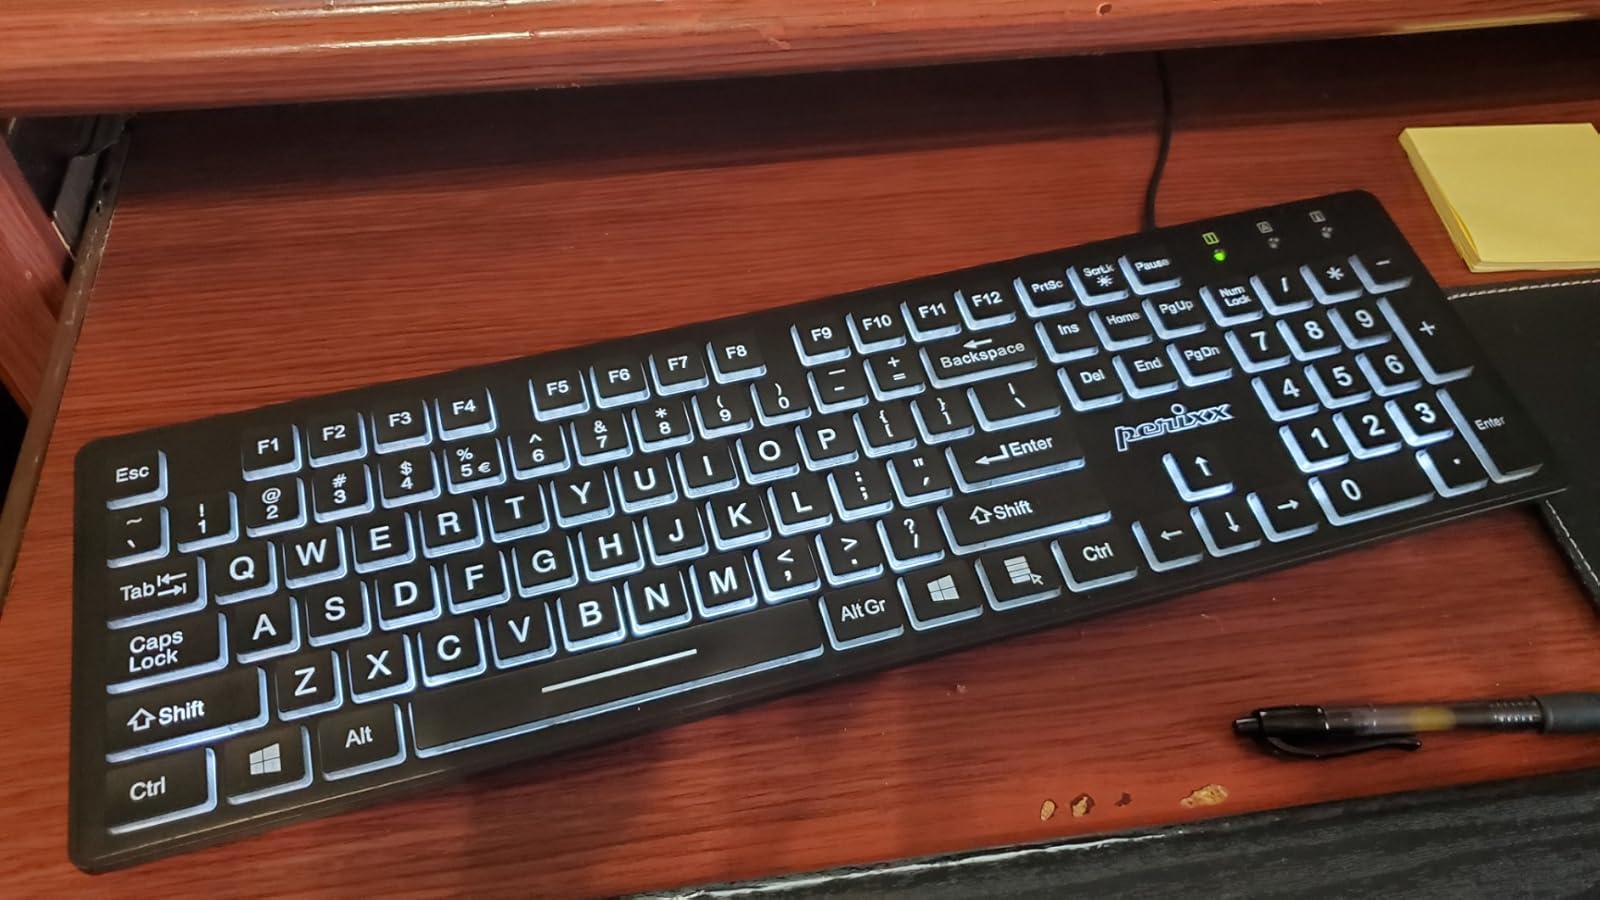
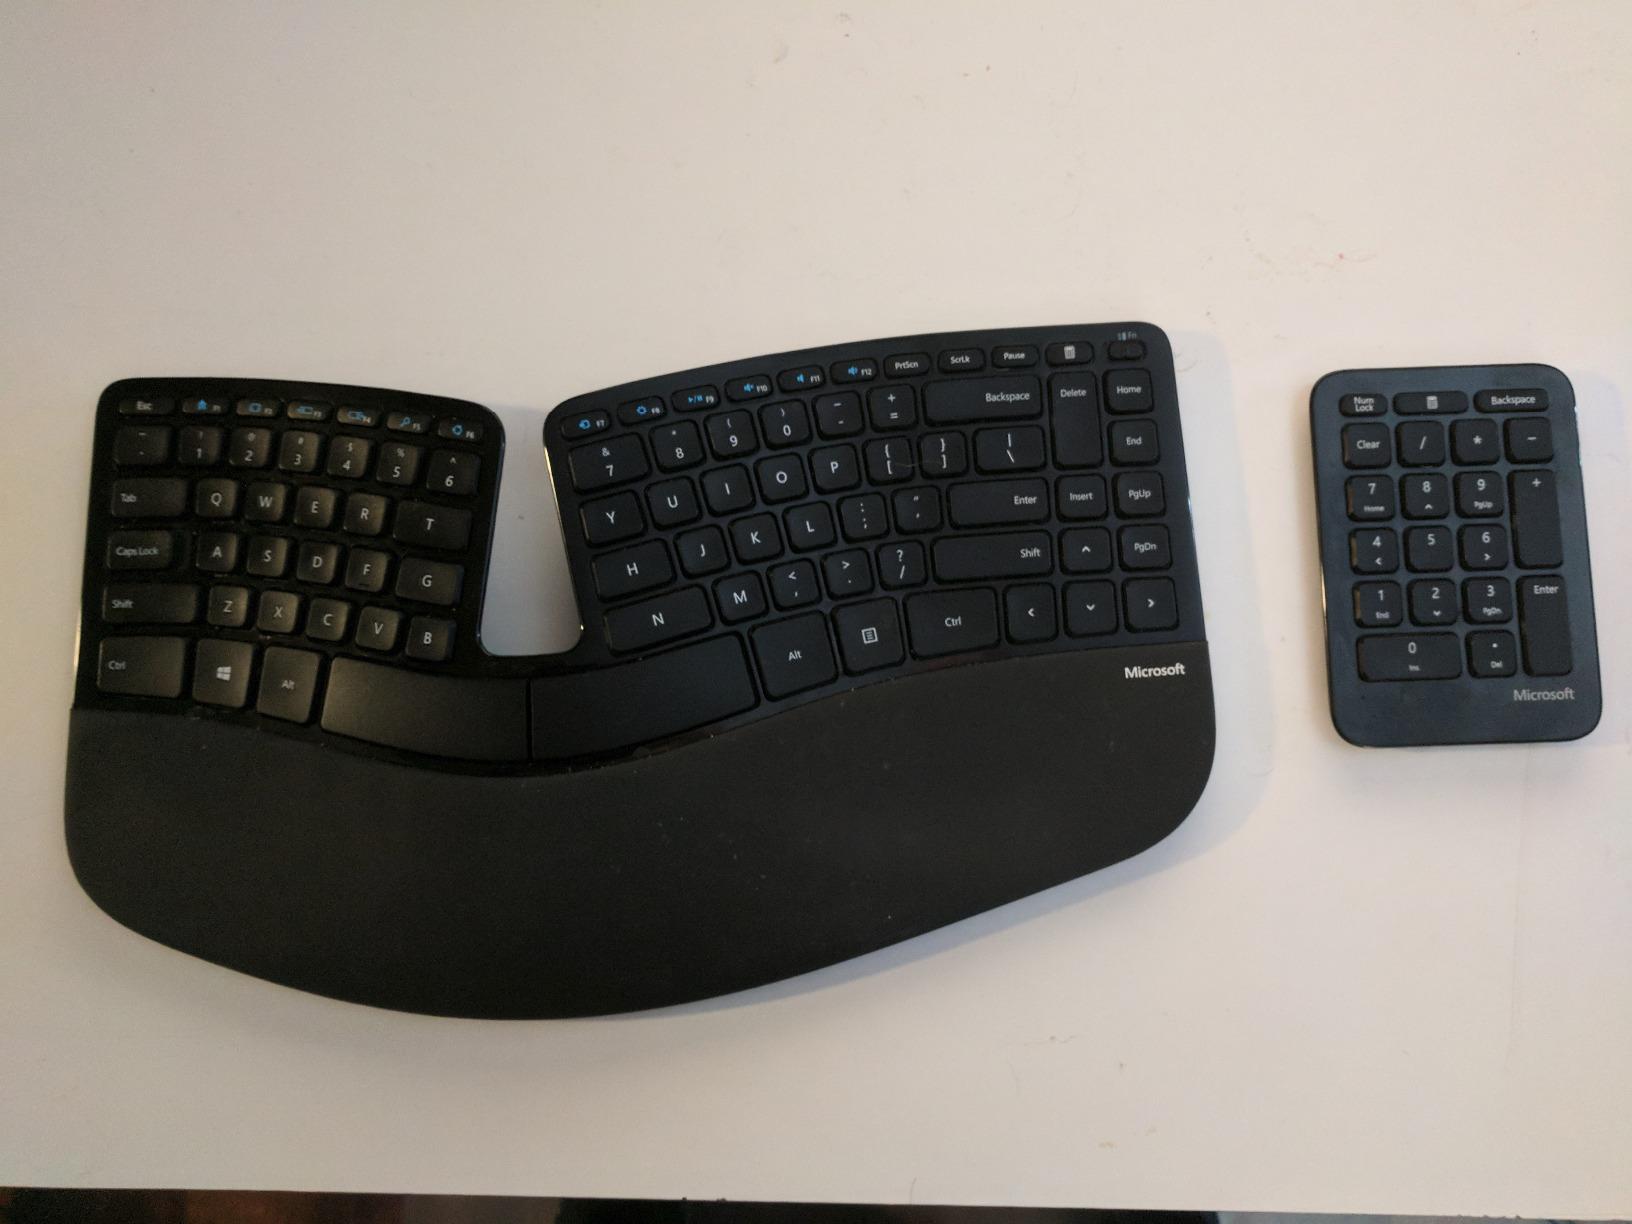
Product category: keyboard
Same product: no